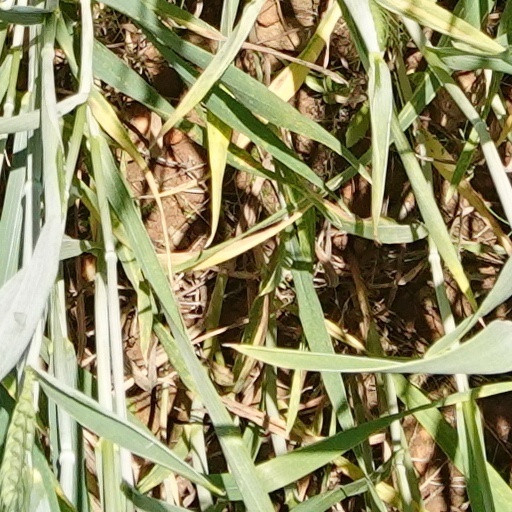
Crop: wheat